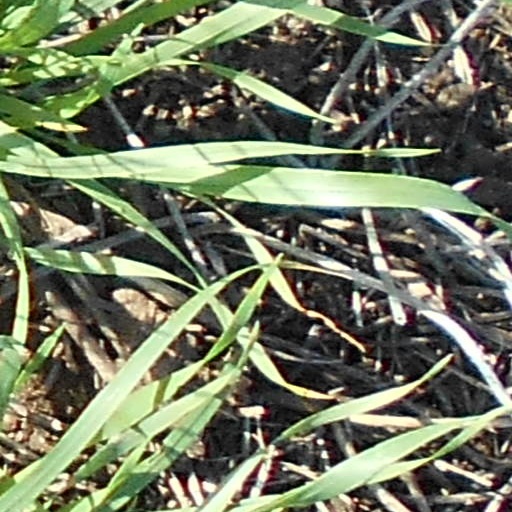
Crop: wheat